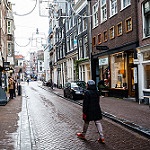
Scene: Outdoor